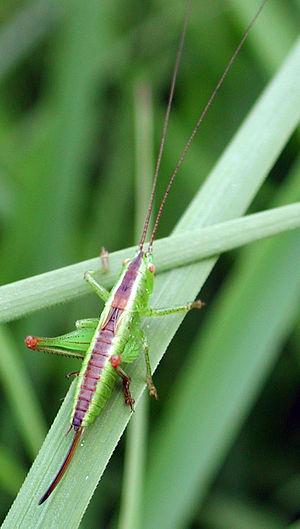
Conocephalus dorsalis, le conocéphale des roseaux, est une espèce d'insectes orthoptères de la famille des Tettigoniidae et de la sous-famille des Conocephalinae.